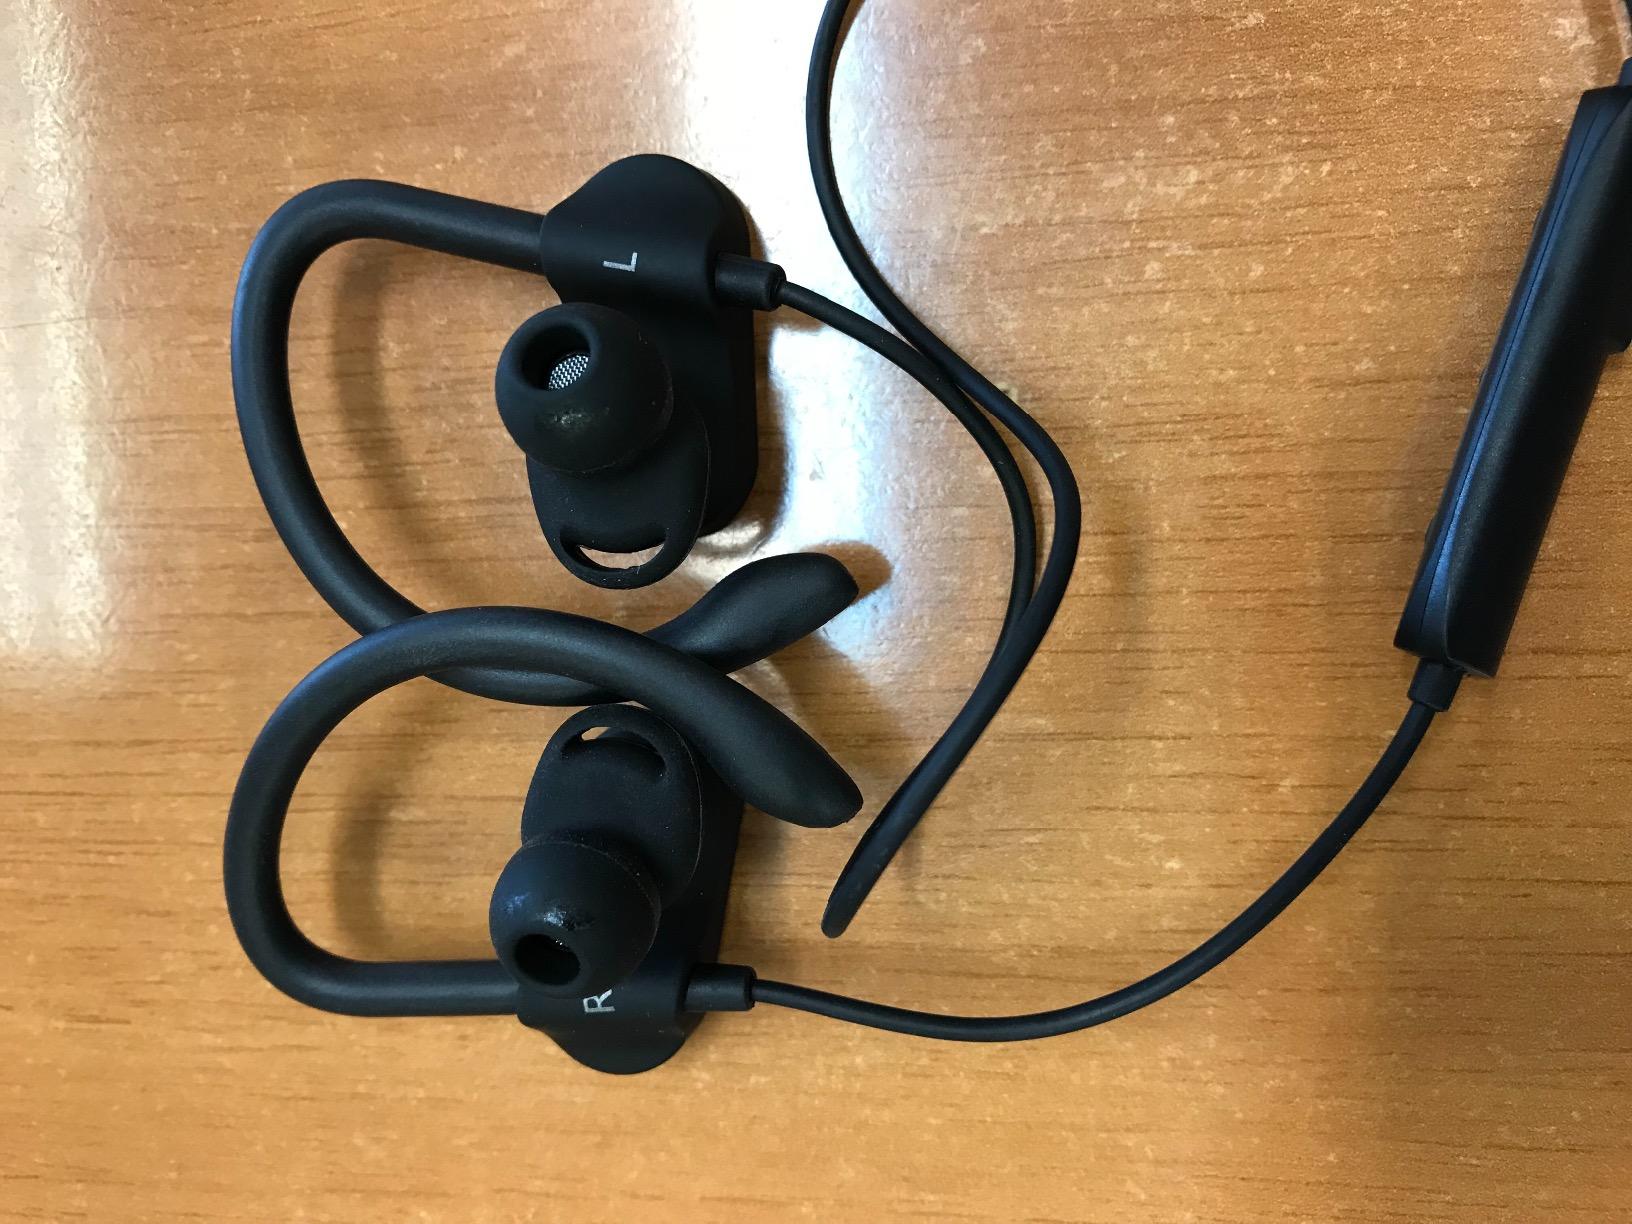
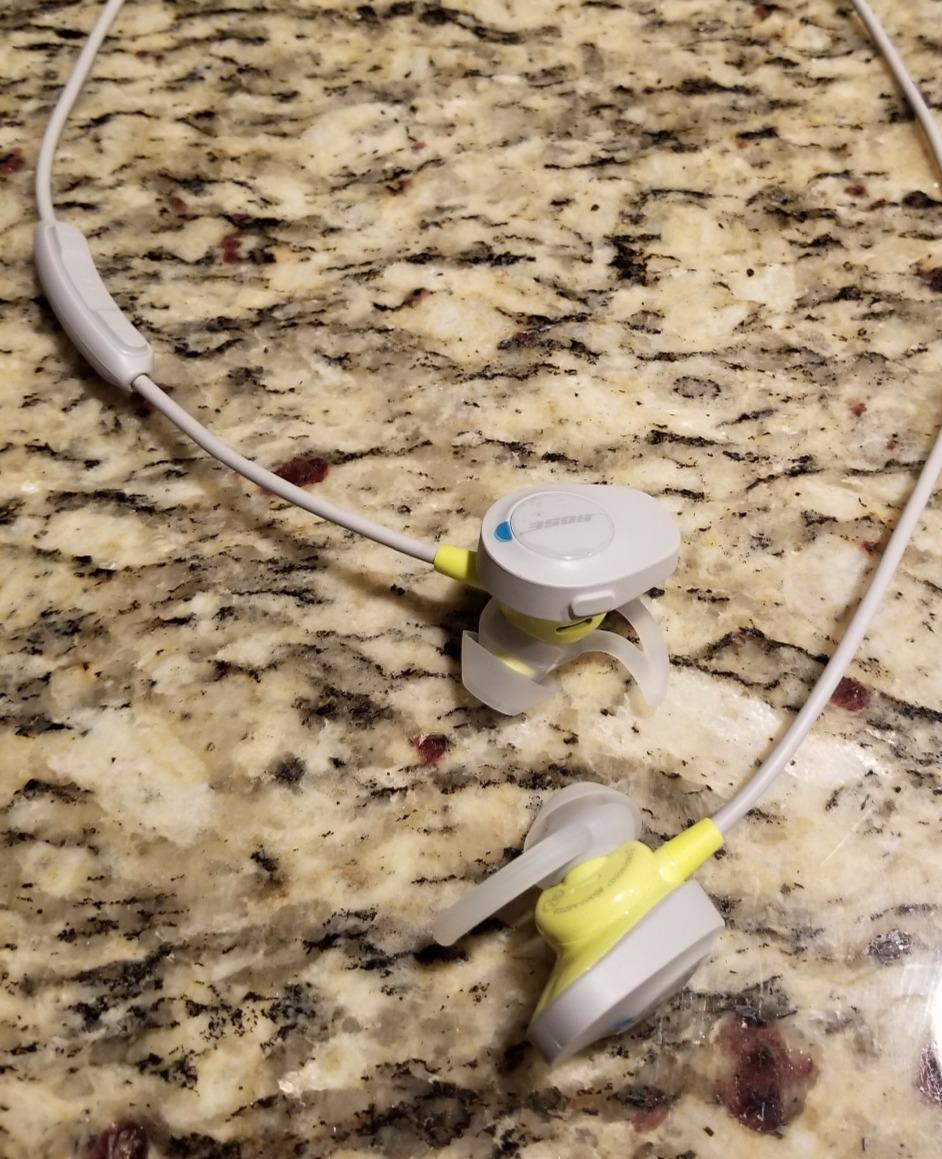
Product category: headphones
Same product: no